Berlin Brandenburg Airport

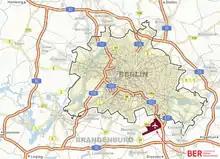
Map of motorways in Berlin

Deutsche Flugsicherung is responsible for air traffic control and apron control at Berlin Brandenburg Airport. At , the control tower is the third highest in Germany (only surpassed by the control towers at Munich Airport and Düsseldorf Airport). On 25 March 2012, the new tower opened replacing the one at Schönefeld. Technical control (power supply and IT) went into operation on 16 March 2018.